Bank van Lening, Haarlem

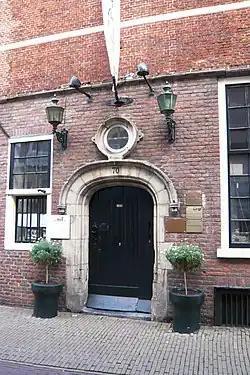
Entrance on the Kleine Houtstraat 70

The Haarlem Bank van Lening is a former city Bank van Lening that has been converted to a restaurant in Haarlem, the Netherlands.